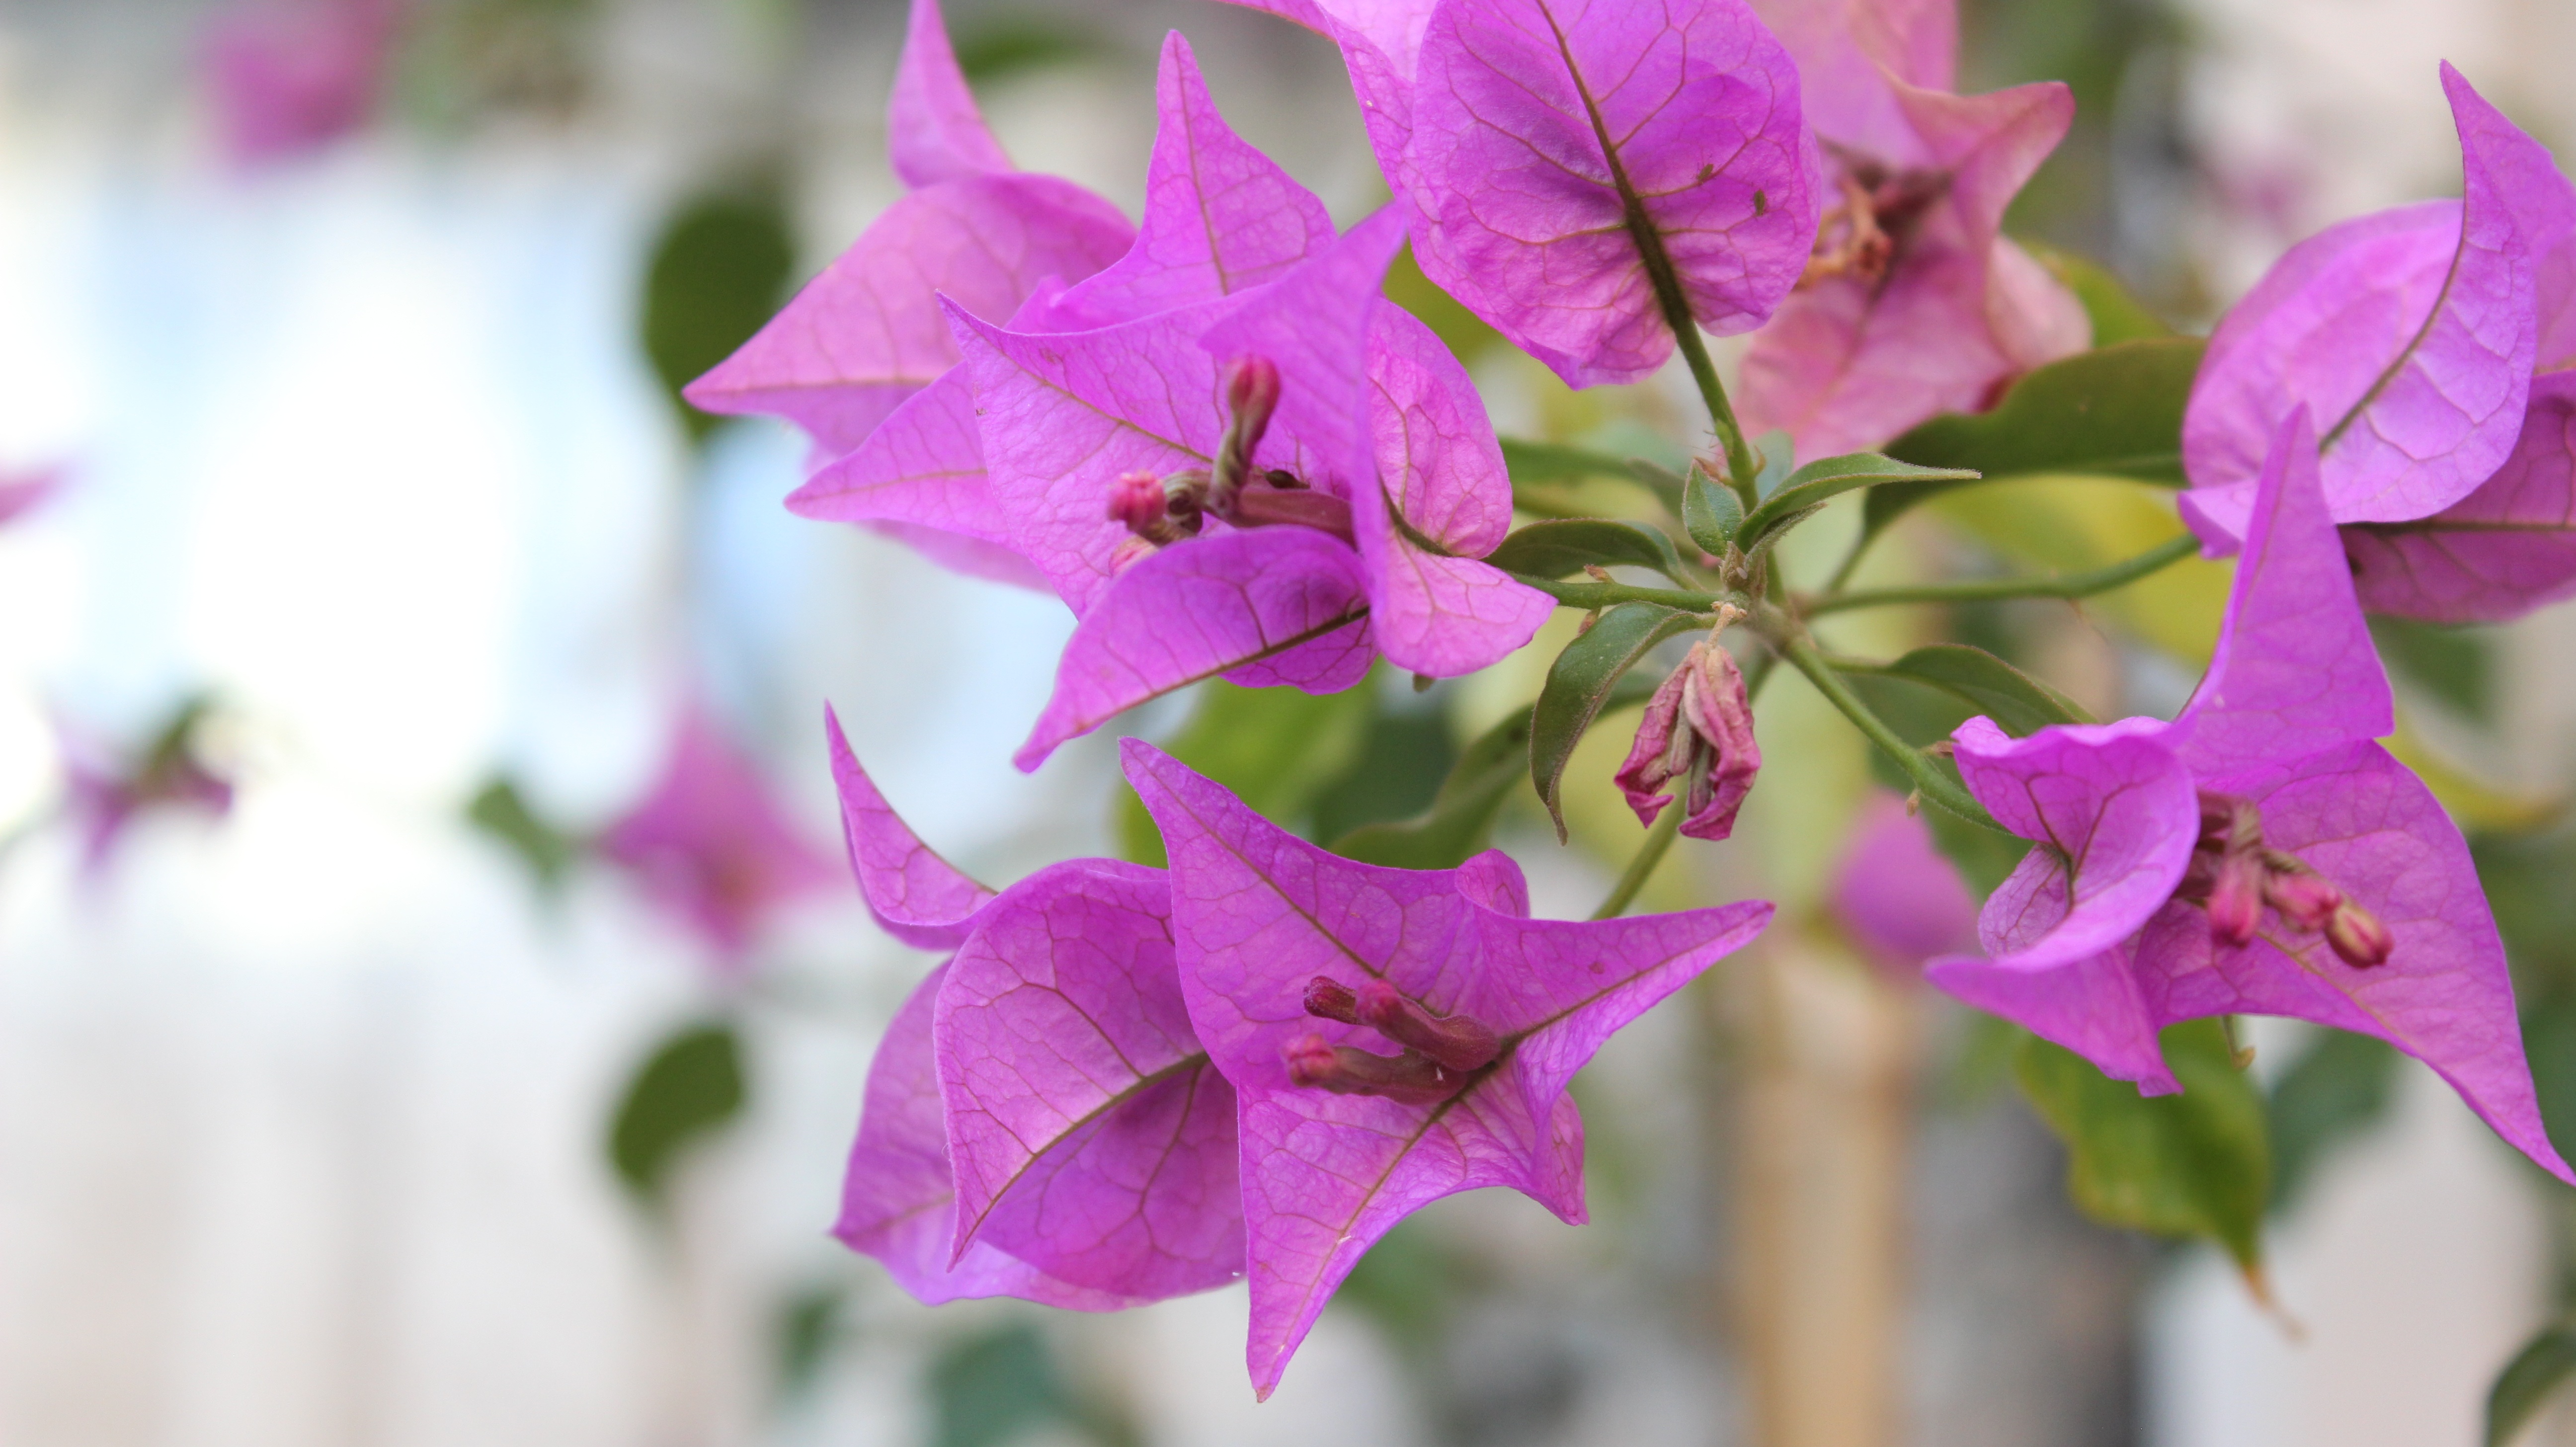
branch, blossom, plant, leaf, flower, purple, petal, botany, pink, flora, wildflower, close up, purple flowers, shrub, macro photography, flowering plant, annual plant, woody plant, land plant